Leffe

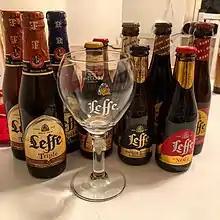
Various Leffe beers

The abbey of Leffe was founded in 1152 on the river Meuse in the province of Namur in southern Belgium. Like many monasteries across Europe, the Premonstratensian (Norbertine) canons of the brewed ale, starting in 1240.